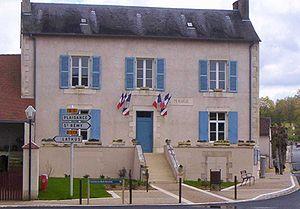
Saulgé est une commune du Centre-Ouest de la France, située dans le département de la Vienne.